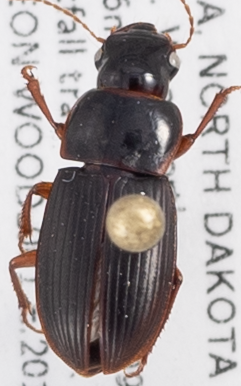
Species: Harpalus somnulentus
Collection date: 2018-05-29
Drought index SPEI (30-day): -0.458
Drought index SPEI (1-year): -0.842
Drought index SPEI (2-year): -0.1